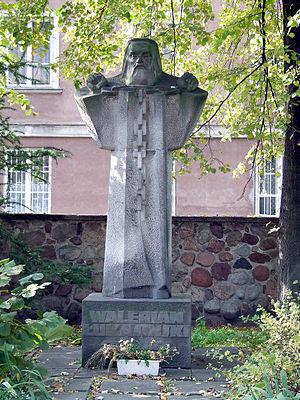
Walerian Łukasiński était un officier et militant indépendantiste polonais.